Thury-Harcourt-le-Hom

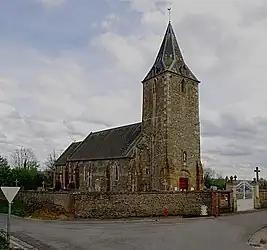
The church in Curcy-sur-Orne

Thury-Harcourt-le-Hom (known as Le Hom before 2022) is a commune in the department of Calvados, northwestern France. The municipality was established on 1 January 2016 by merger of the former communes of Thury-Harcourt (the seat), Caumont-sur-Orne, Curcy-sur-Orne, Hamars and Saint-Martin-de-Sallen.